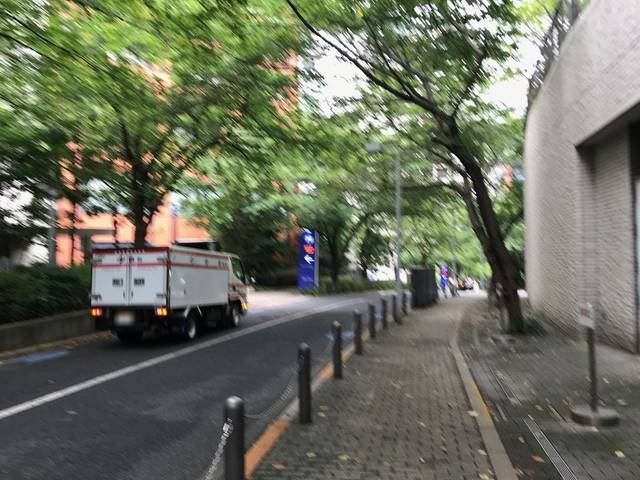
Region: Japan
Coordinates: 35.659, 139.73